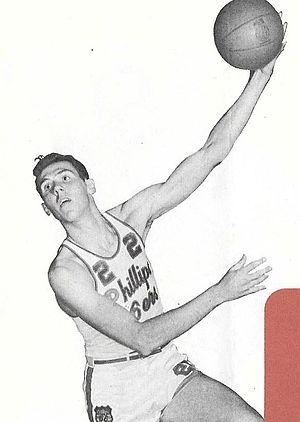
Charles Frick « Chuck » Darling, né le 20 mars 1930 à Denison, dans l'Iowa, est un ancien joueur américain de basket-ball. Il évolue au poste d'ailier fort.